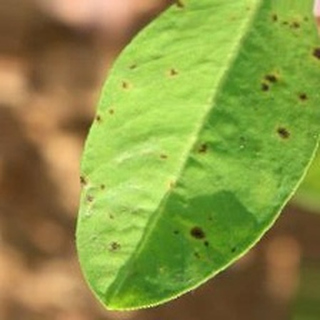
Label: groundnut_early_leaf_spot